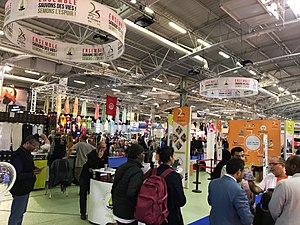
Stand CBSP, Rencontre annuelle des musulmans de France, avril 2017, Paris Le Bourget.
Le Comité de bienfaisance et de secours aux Palestiniens est une association à but humanitaire créée en 1990. Lié à l’Union des organisations islamiques de France, le CBSP a rejoint en 2008 la plateforme des ONG françaises pour la Palestine.
La Rencontre annuelle des musulmans de France est un rassemblement de musulmans organisé par l'association Musulmans de France.